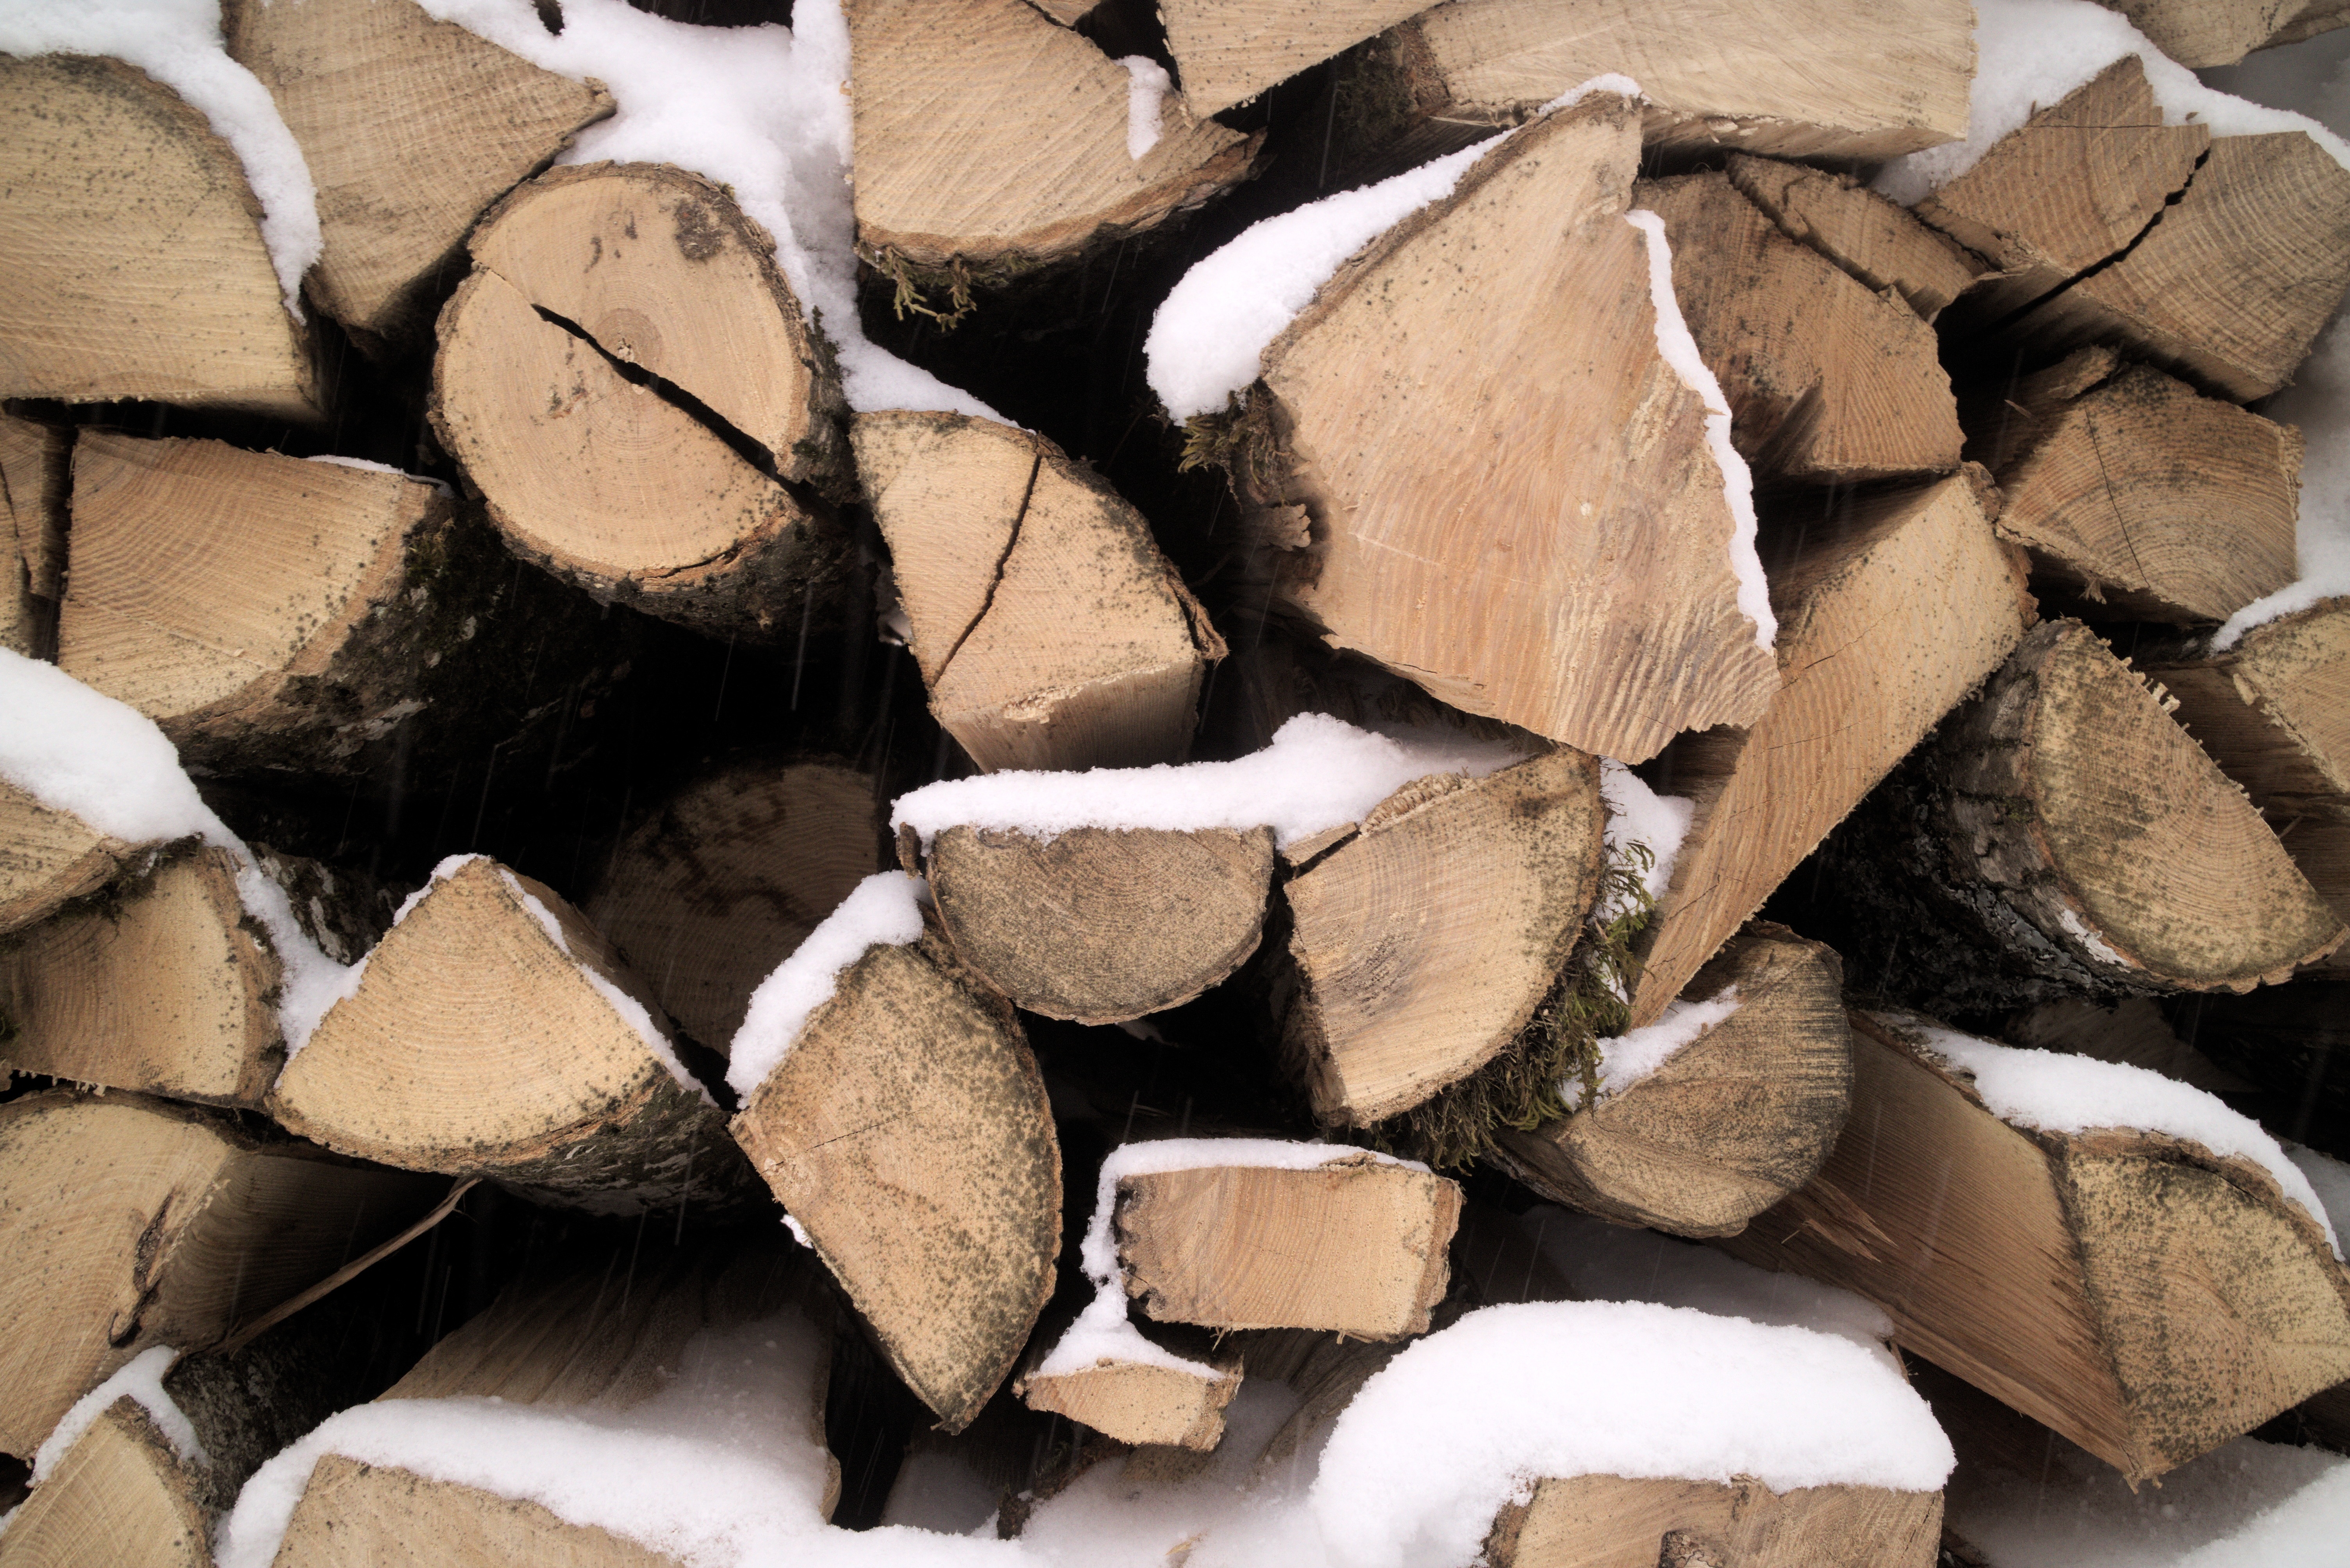
snow, wood, pattern, firewood, wood texture